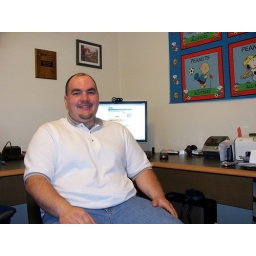
Doing my best to pose in my home office for a photo for an upcoming magazine article.